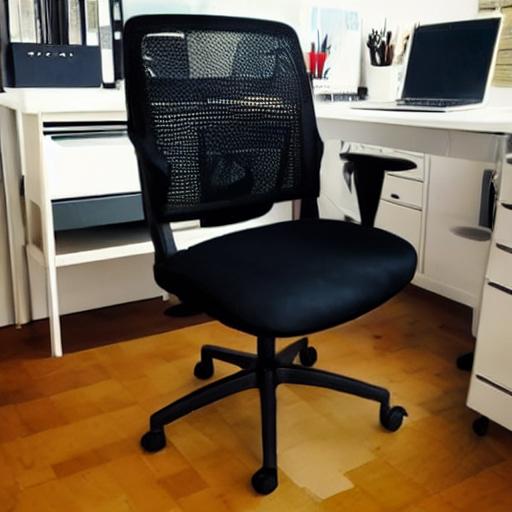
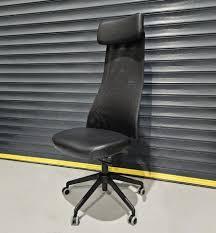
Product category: items_chair
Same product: no